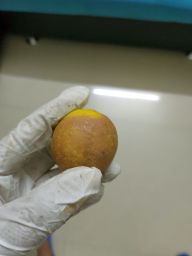
Fruit: Lime
Quality: Bad